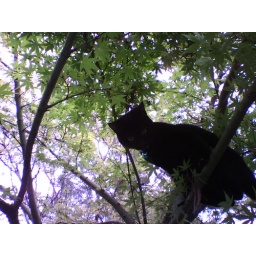
cat in a tree